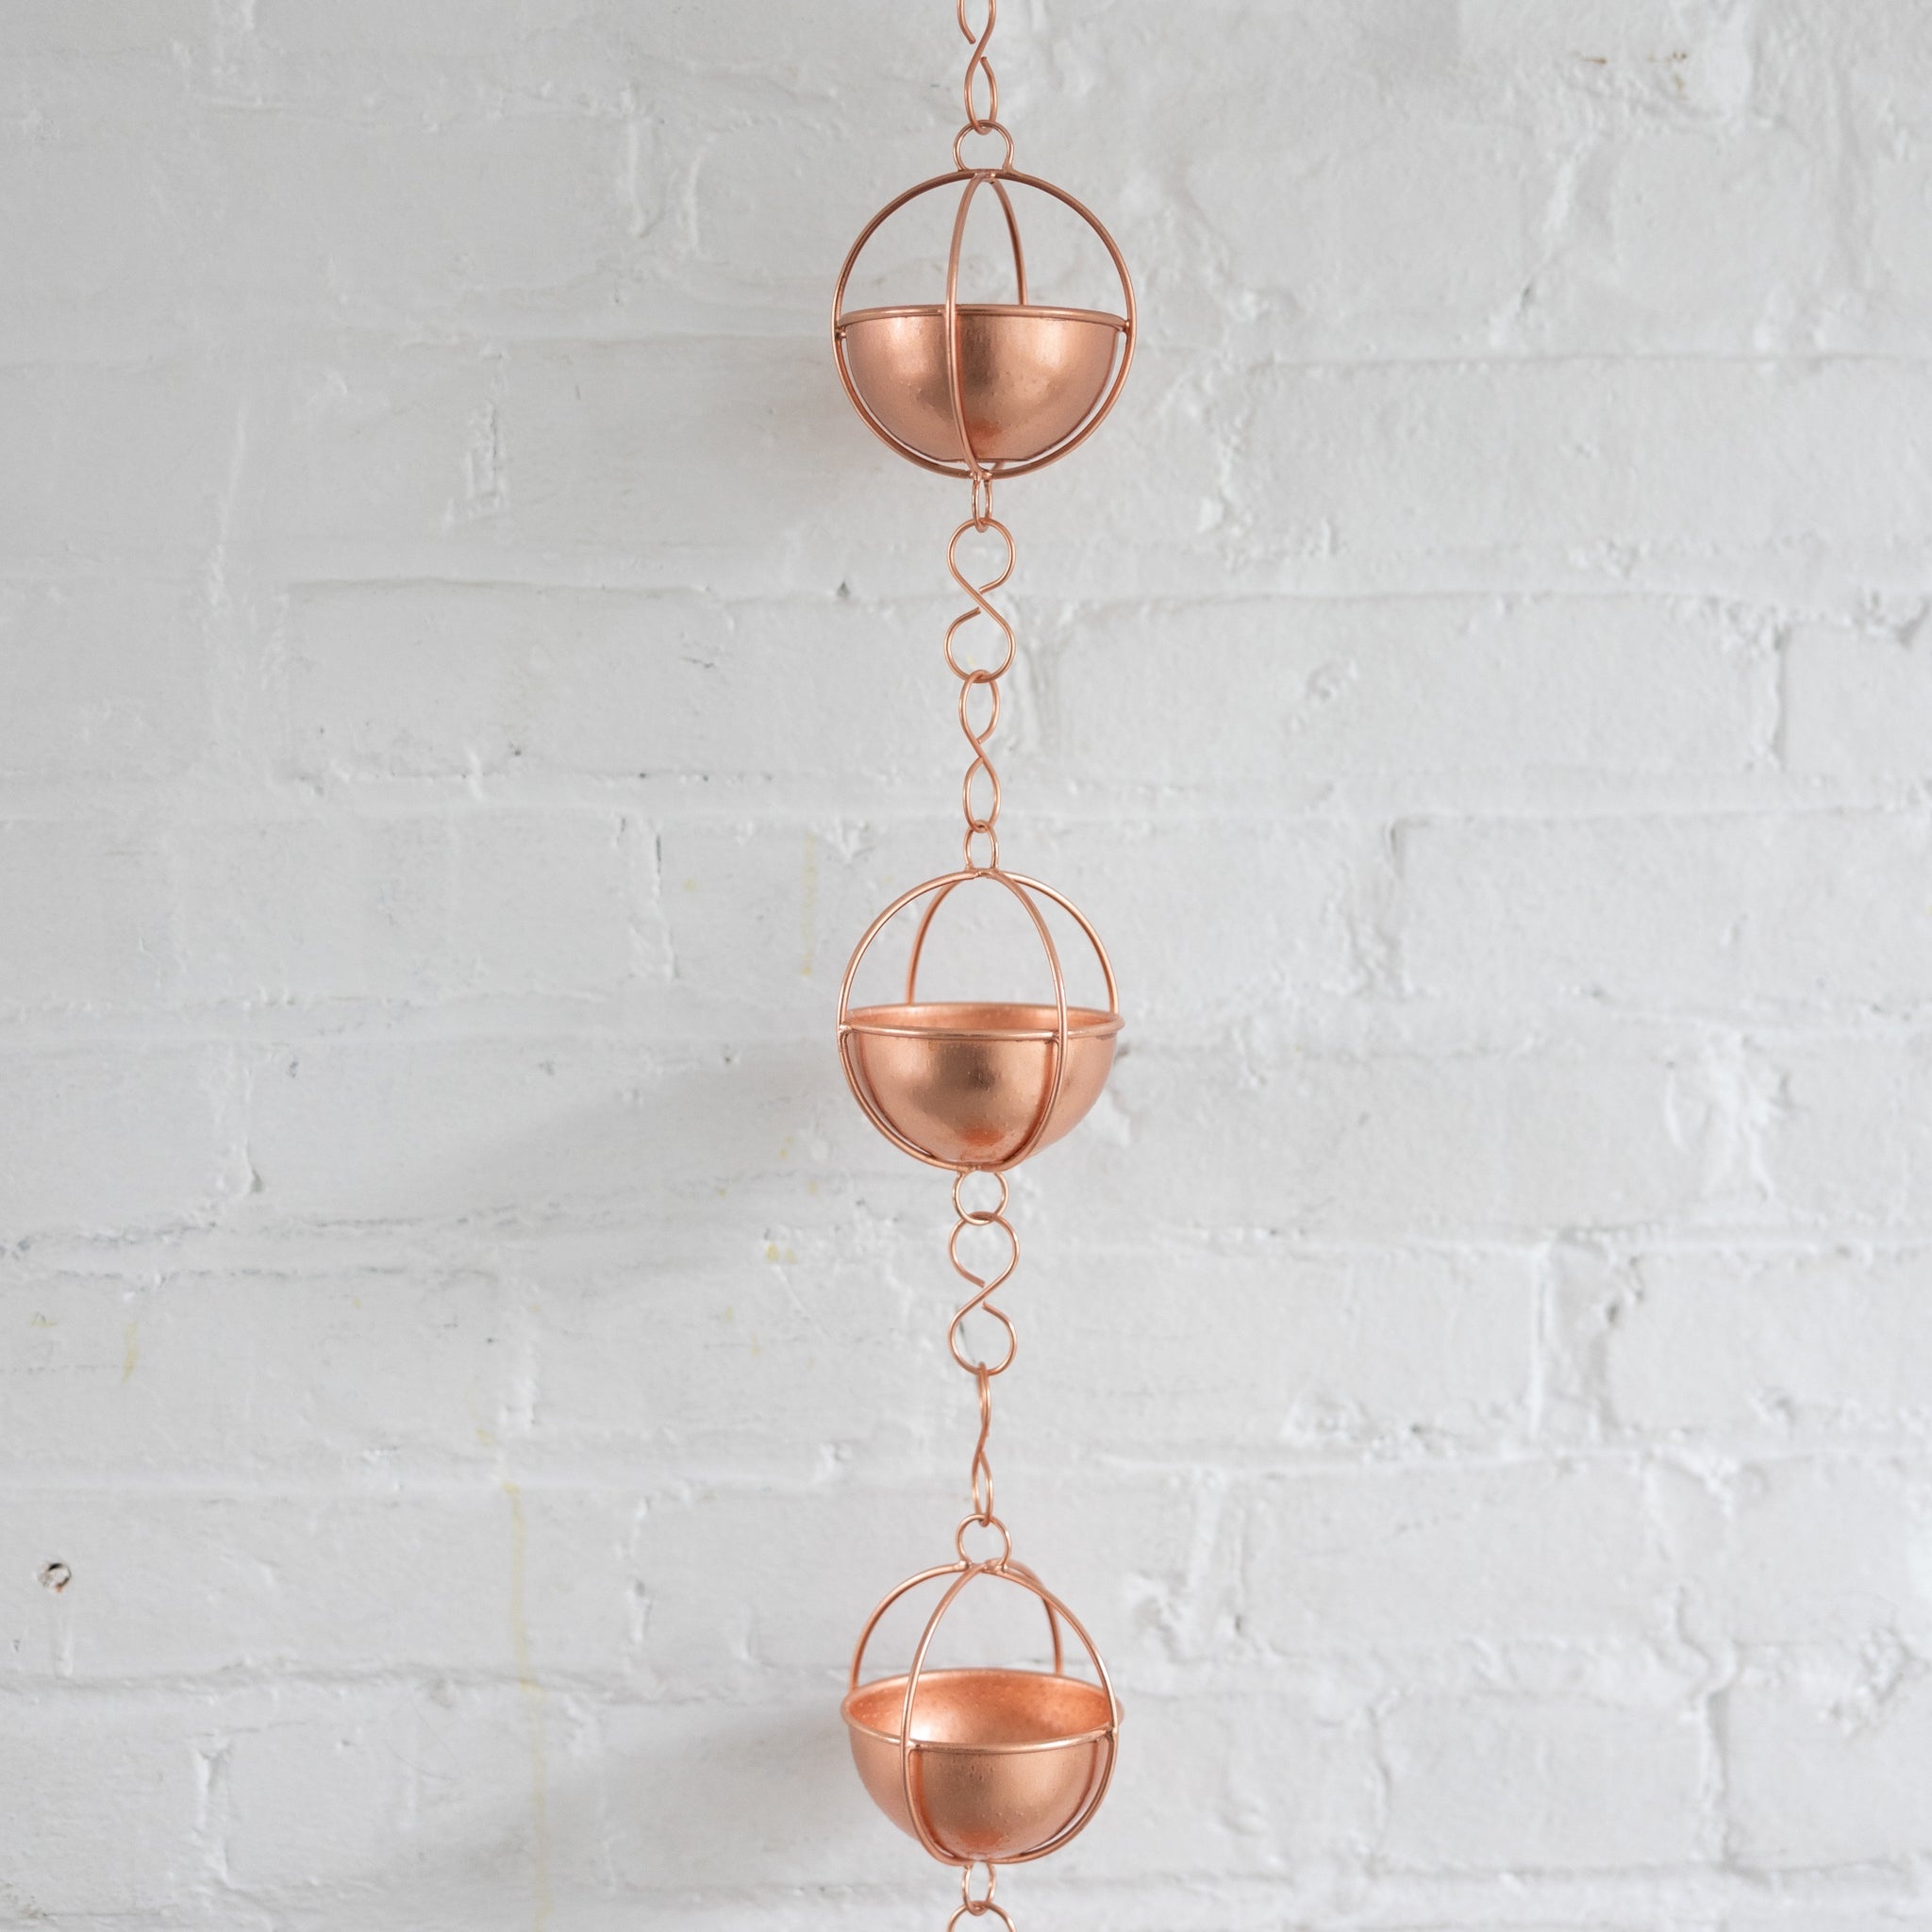
Rain chain w/11 round cups iron 7ft L copper
Introducing the Prava Copper Rain Chain! Say goodbye to boring rain spouts. Eleven round iron cups, each surrounded by intersecting circles, make rainwater flow in a unique and beautiful way. Attach easily to your rain spout for a fun twist on traditional downspouts. Enjoy the calming sound and fascinating sight of rain cascading from your gutter to your garden.
Brand: Ten Thousand Villages
Category: Home & Garden > Decor > Rain Chains